Sabin–Wheat Farm

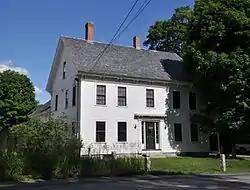

The Sabin–Wheat Farm is a historic farmstead at 348 Westminster Road in Putney, Vermont, United States. Established about 1790 and subject to major alterations in the 1860s, it is a well-preserved and little-altered example of a 19th-century New England connected farmstead. It was listed on the National Register of Historic Places in 2004.